Cosmos (serial novel)

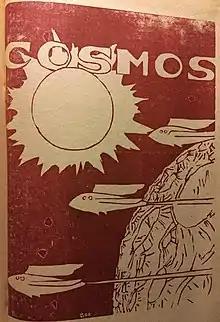
Illustration included with the final chapter (17) of the novel; by Hannes Bok

Cosmos is a serial novel consisting of seventeen chapters written by seventeen authors. The novel appeared in issues of the science fiction fan publication "Science Fiction Digest" (later "Fantasy Magazine") published from July, 1933 through January, 1935.